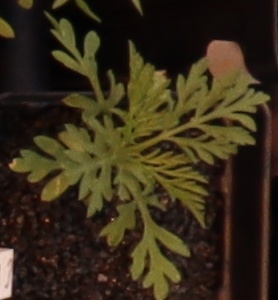
Label: Ragweed